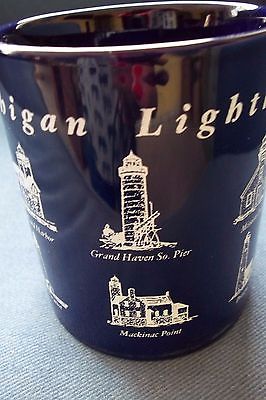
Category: mug